Public holidays in Qatar

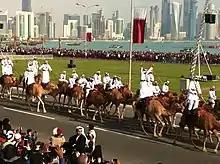
Camel parade during Qatar National Day

Ramadan, the ninth and most revered month of the Islamic calendar, holds profound significance for Muslims worldwide. It is a period marked by fasting. Throughout this sacred time, adherents abstain from food and drink from sunrise to sunset, demonstrating a commitment to self-discipline and devotion. In Qatar, the commencement and culmination of Ramadan are determined by the Moon Sighting Committee within the Ministry of Awqaf and Islamic Affairs. This committee observes the crescent moon, signaling both the conclusion of Ramadan and the onset of Eid al-Fitr, the festival of breaking the fast. The variability of lunar months, lasting between 29 and 30 days, underscores the dynamic nature of Ramadan's timing, with its start date shifting approximately ten days earlier each year.